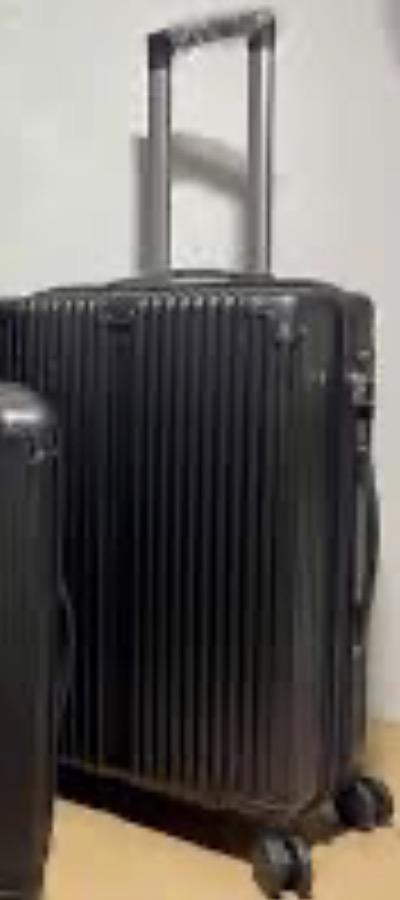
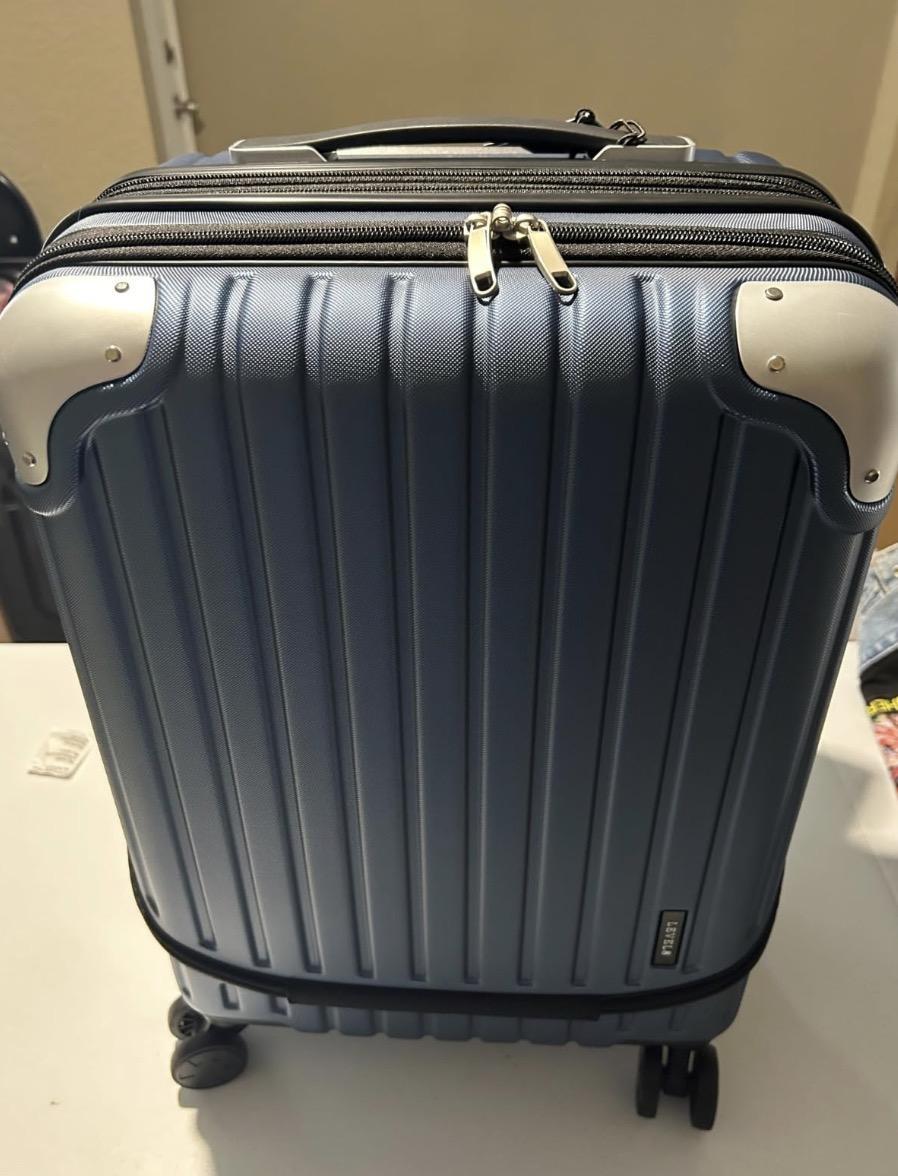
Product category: items_tea
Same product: no